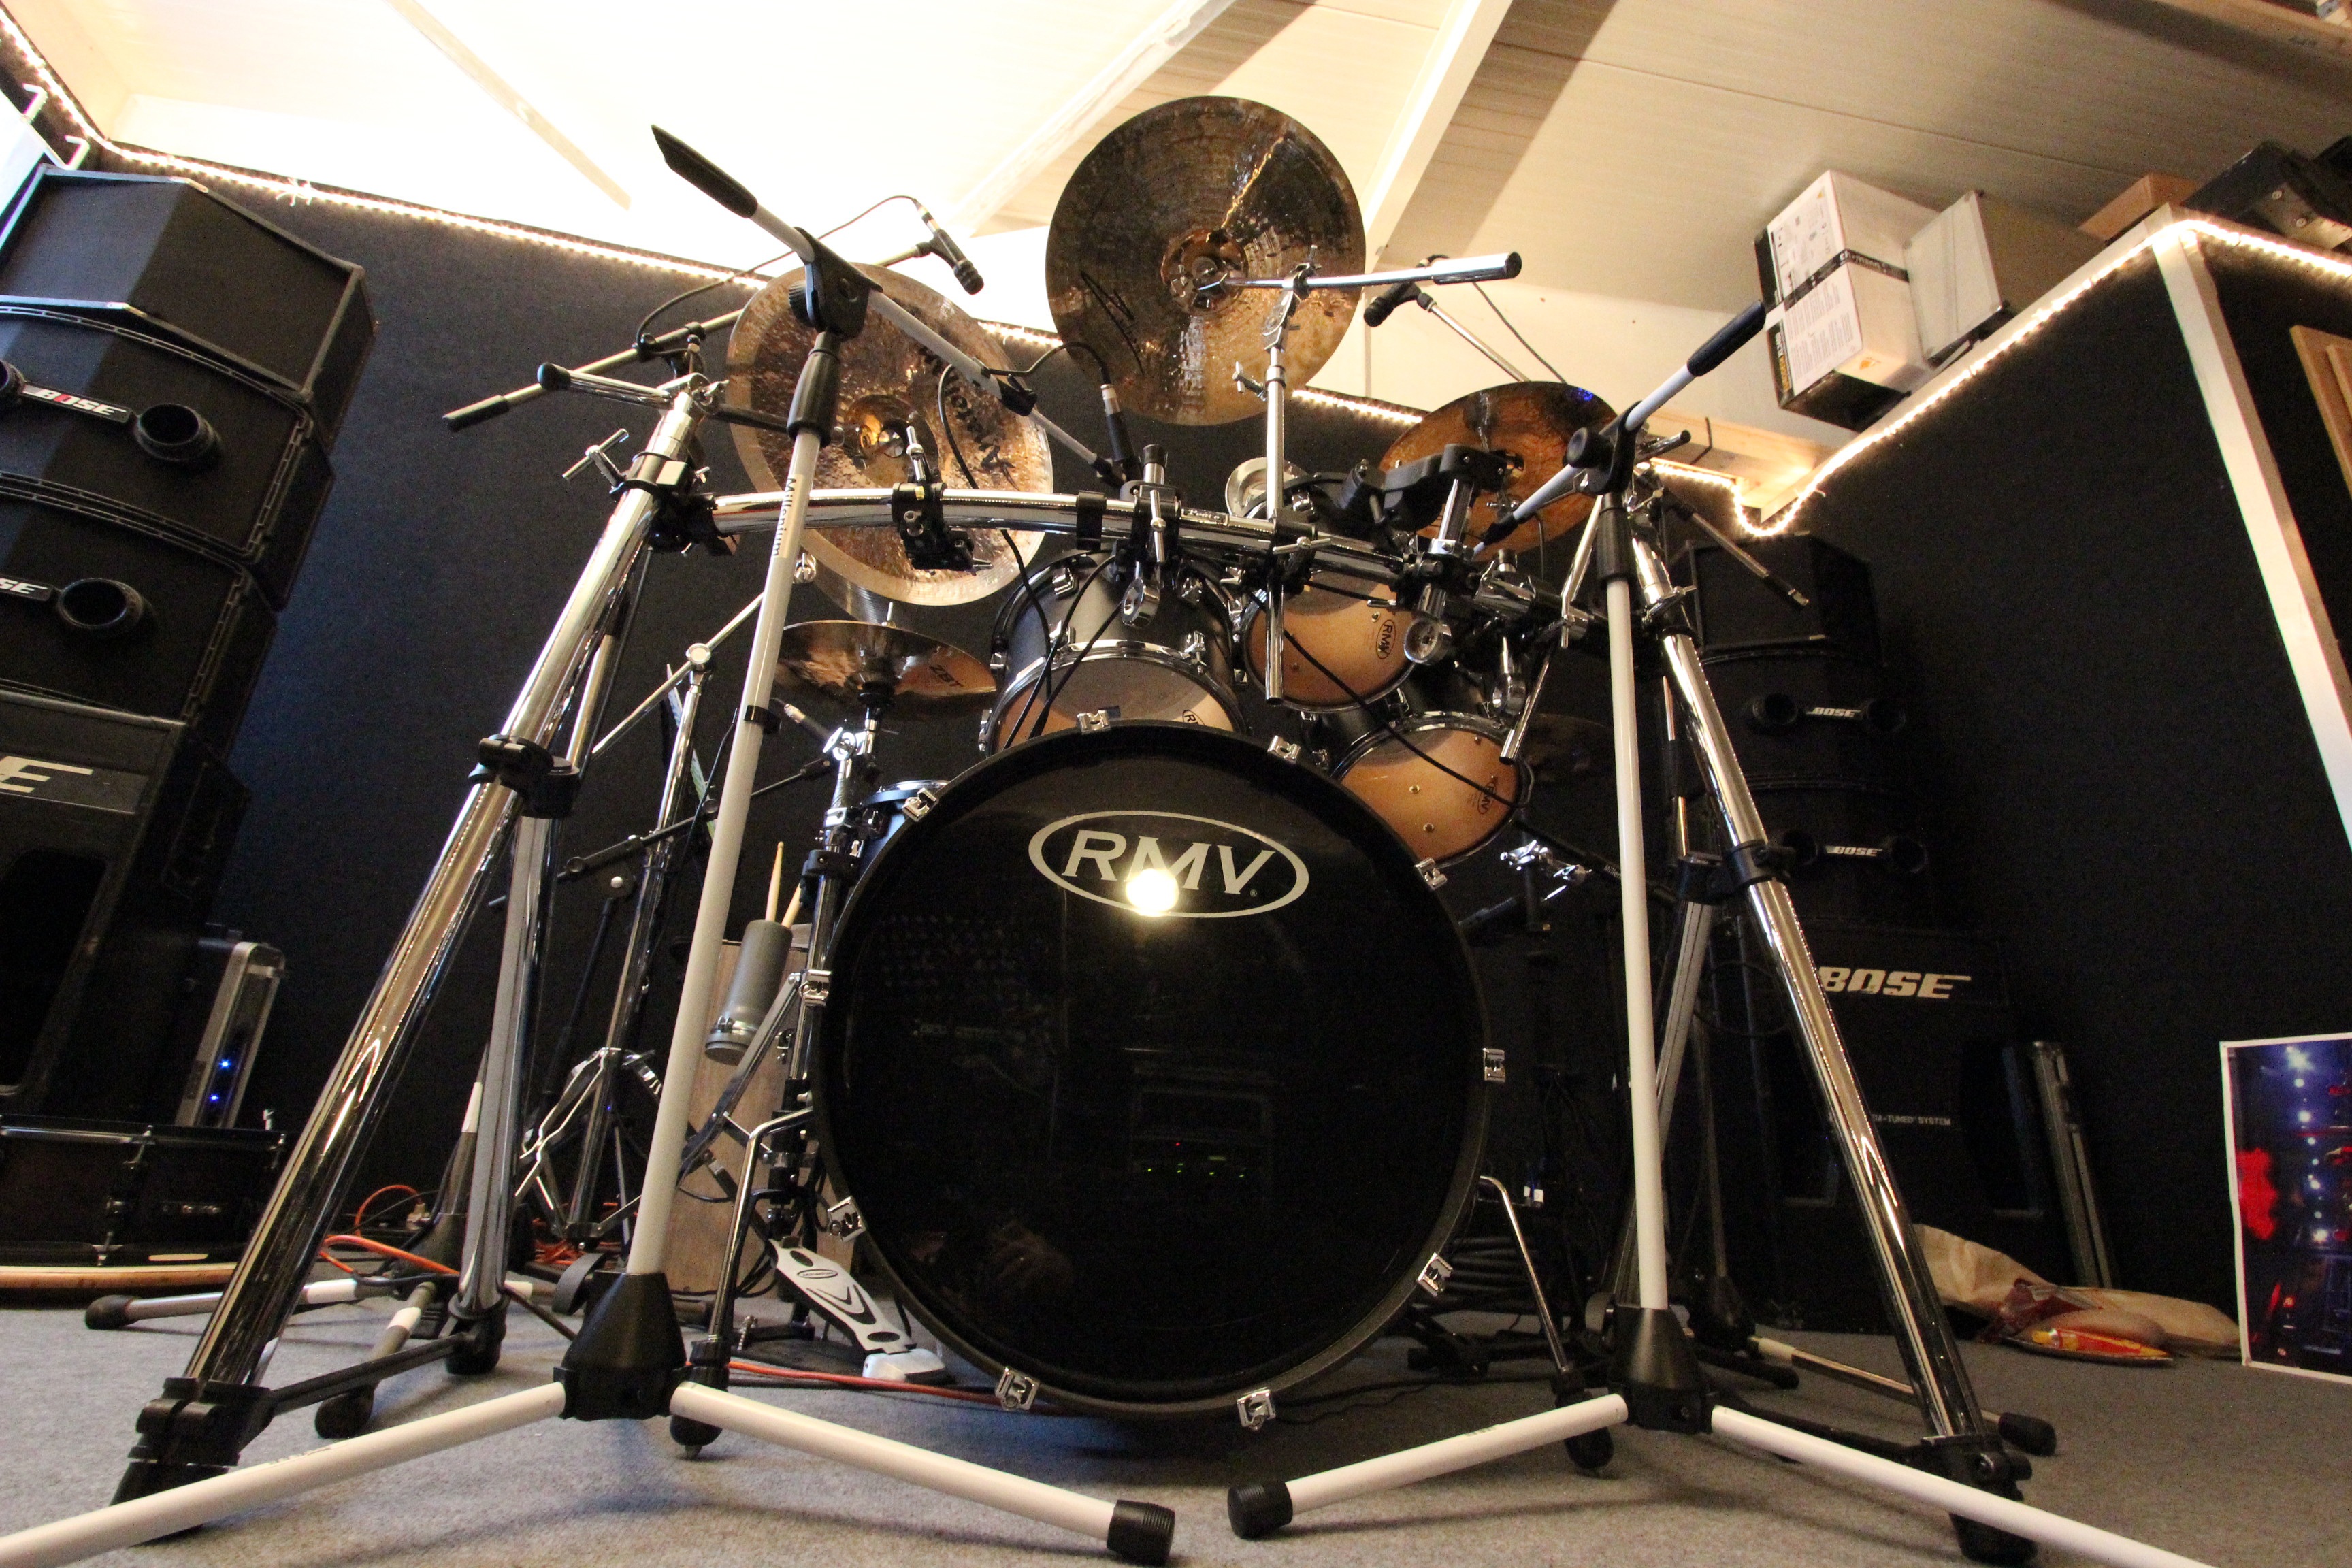
rock, music, band, musician, drum, musical instrument, drumset, percussion, stage, jazz, drums, drummer, bass drum, skin head percussion instrument, rmv